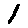
Label: 1